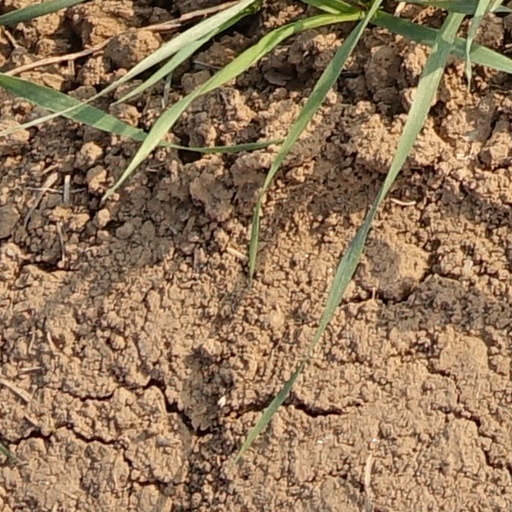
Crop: wheat